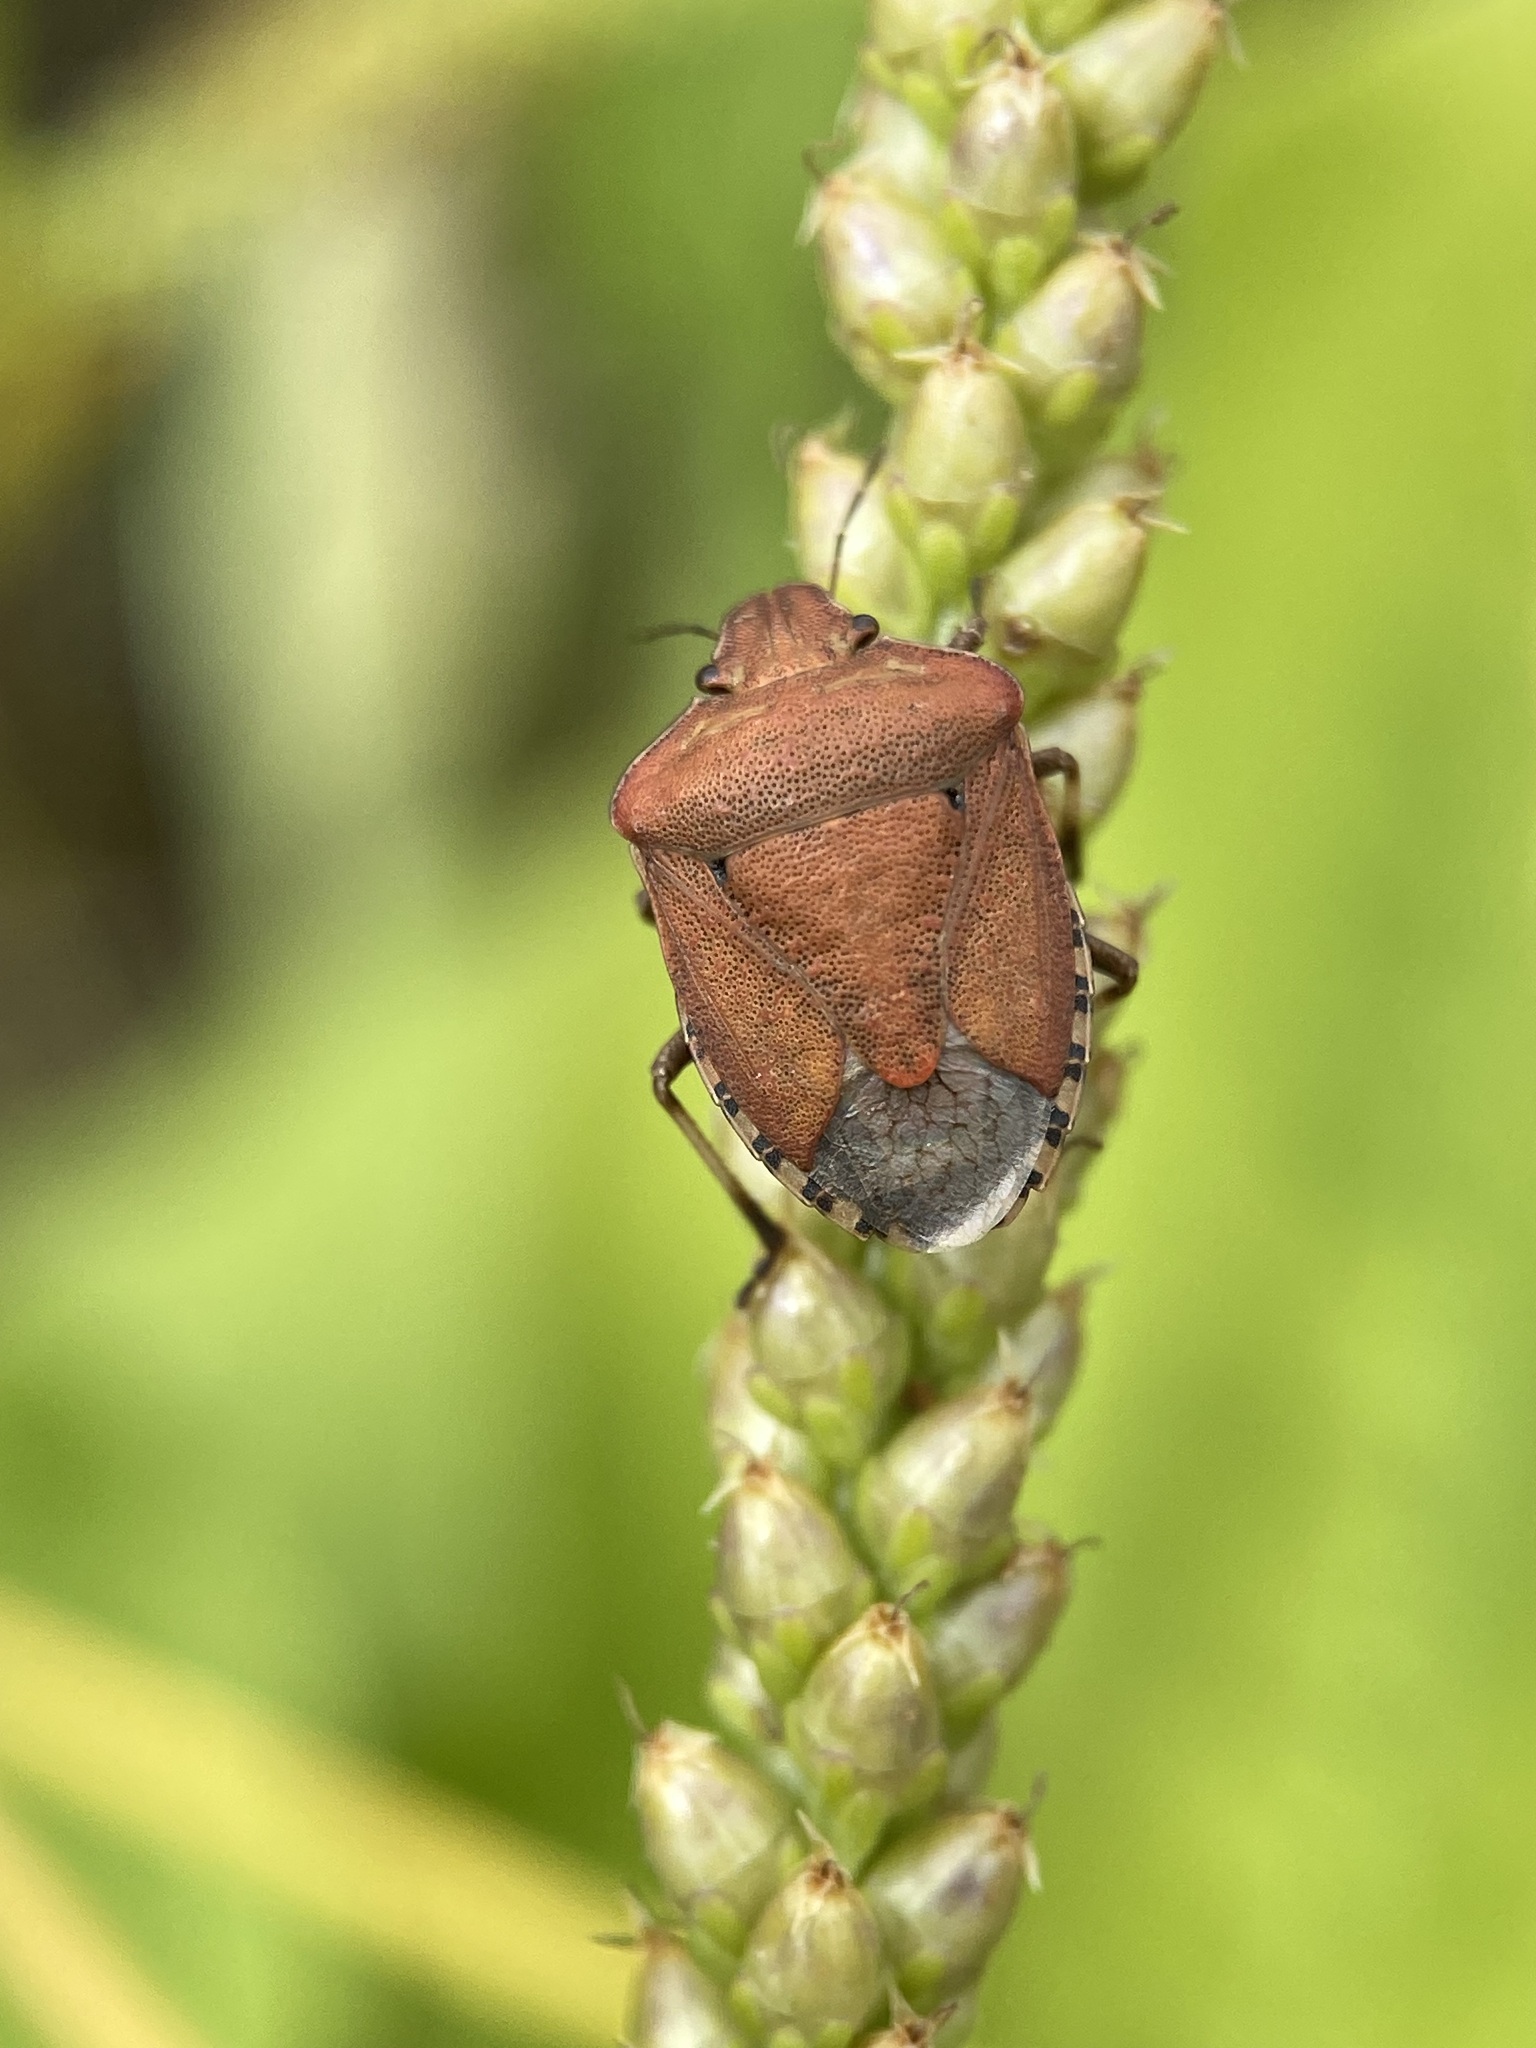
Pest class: stink_bug